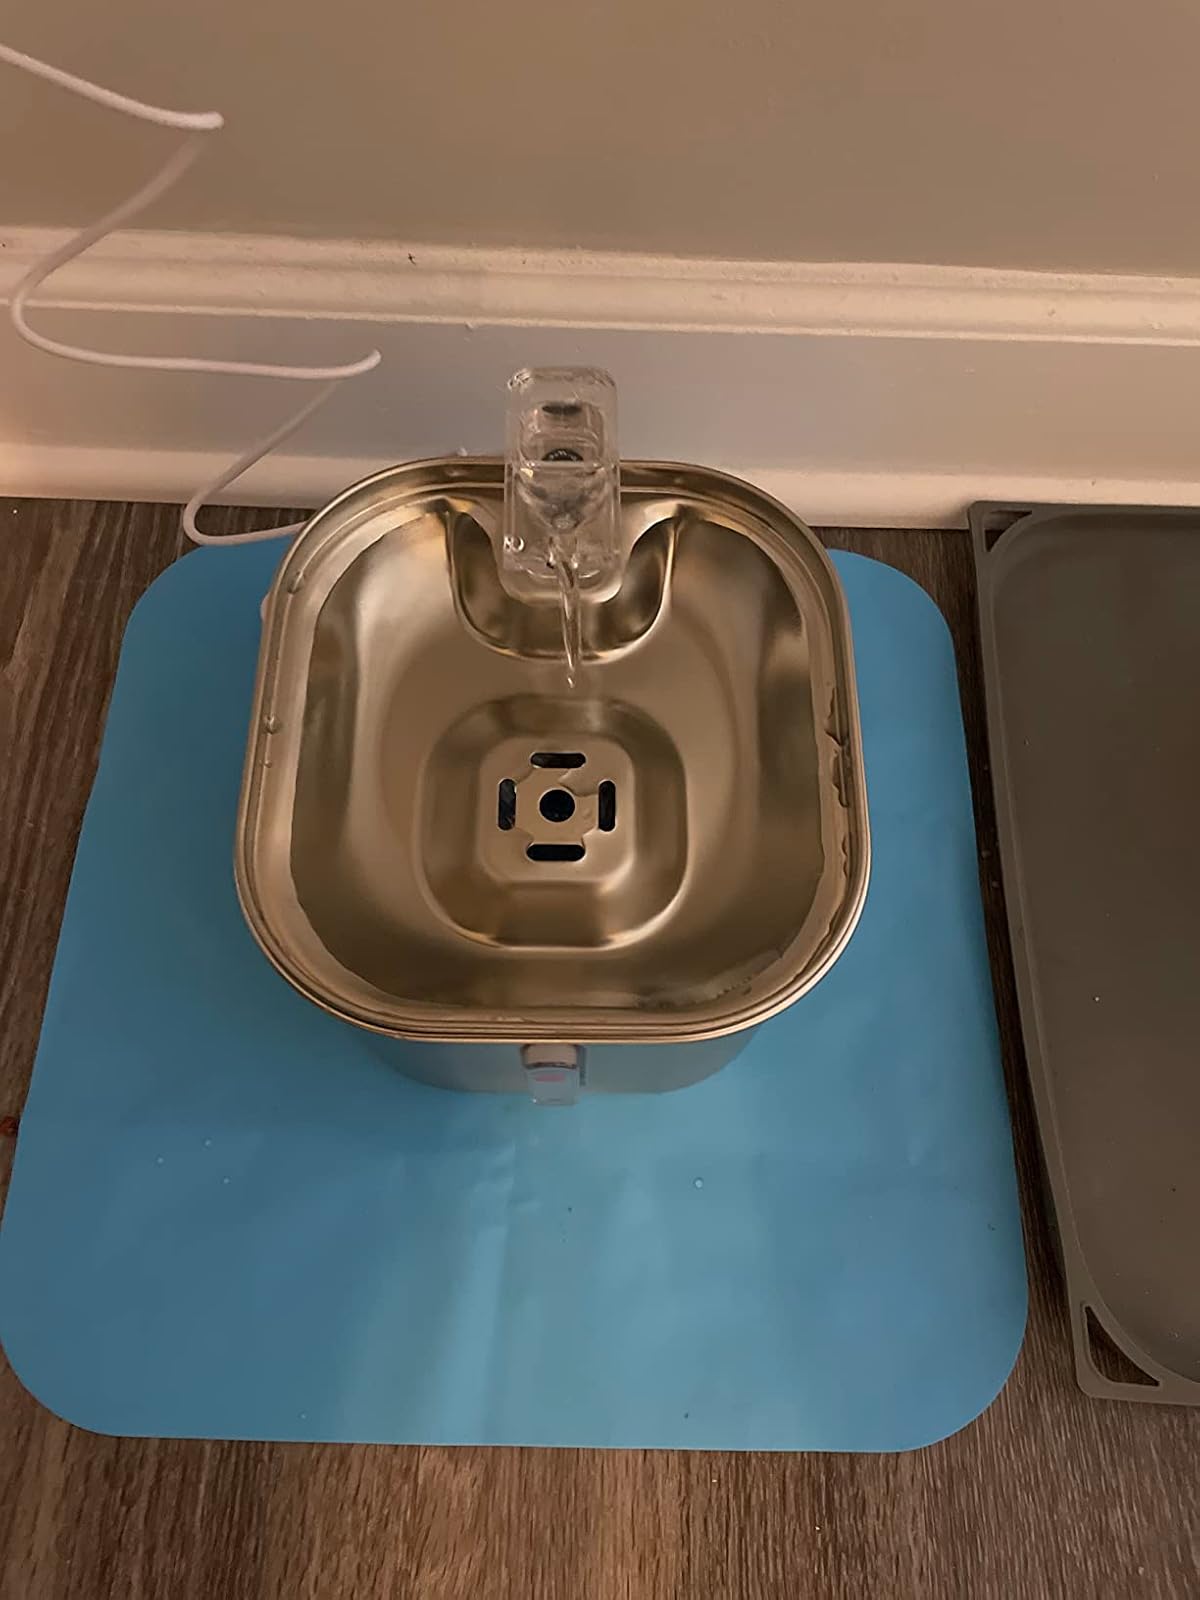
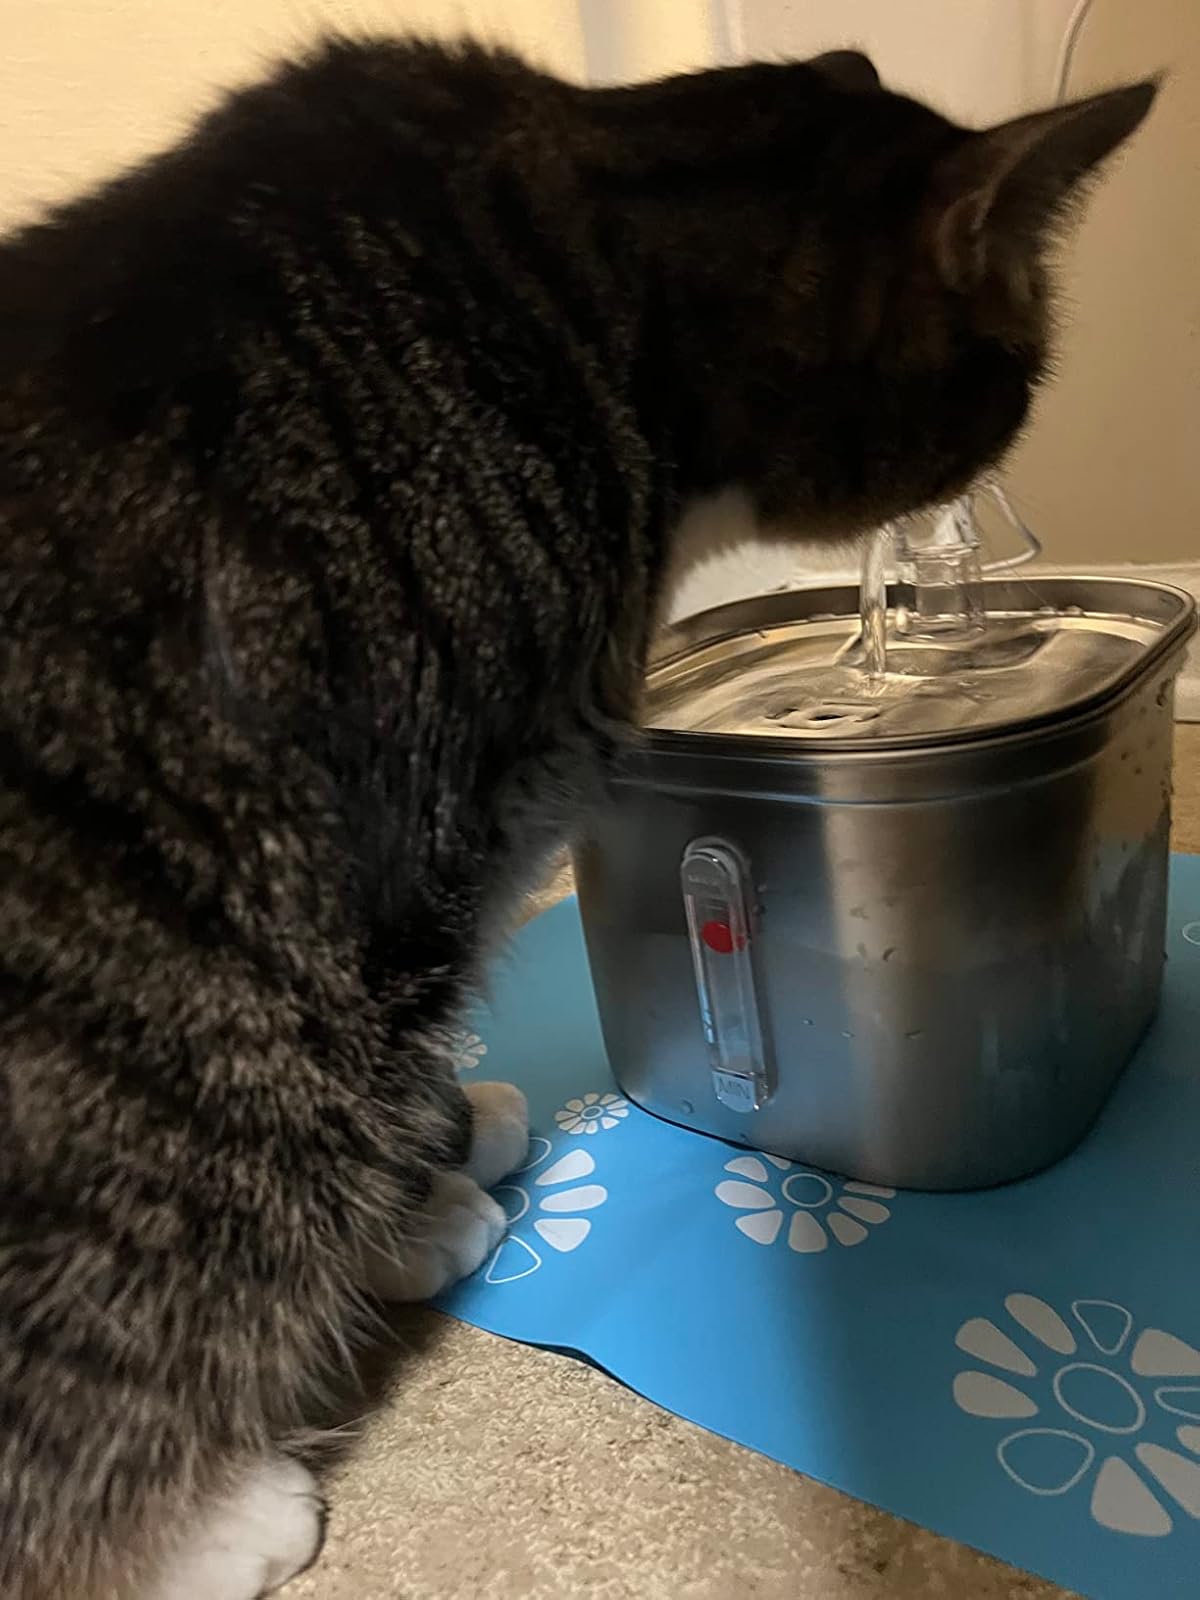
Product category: items_bowl
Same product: yes